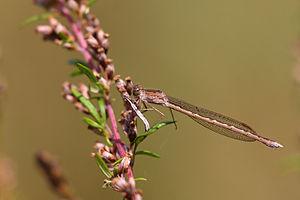
Le leste enfant ou la brunette sibérienne, est une petite espèce de libellules de la famille des Lestidae. De couleur brune, cette espèce a la particularité de voir ses imagos hiverner.